Lockheed Martin F-35 Lightning II

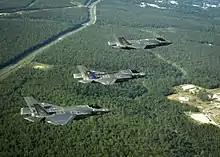
F-35A of the 33rd FW, F-35B of VMFAT-501 and F-35C of VFA-101 near Eglin AFB, 2014

Testing found several major problems: early F-35B airframes were vulnerable to premature cracking, the F-35C arrestor hook design was unreliable, fuel tanks were too vulnerable to lightning strikes, the helmet display had problems, and more. Software was repeatedly delayed due to its unprecedented scope and complexity. In 2009, the DoD Joint Estimate Team (JET) estimated that the program was 30 months behind the public schedule. In 2011, the program was "re-baselined"; that is, its cost and schedule goals were changed, pushing the IOC from the planned 2010 to July 2015. The decision to simultaneously test, fix defects, and begin production was criticized as inefficient; in 2014, Under Secretary of Defense for Acquisition Frank Kendall called it "acquisition malpractice". The three variants shared just 25% of their parts, far below the anticipated commonality of 70%.